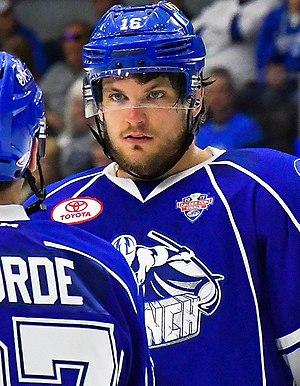
Tye McGinn est un joueur professionnel canadien de hockey sur glace. Il évolue au poste d'ailier gauche.